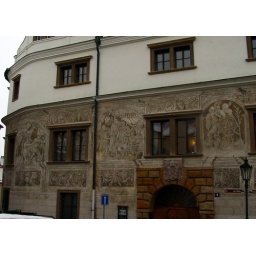
On the side of a house somewhere in the castle grounds.